Xueta

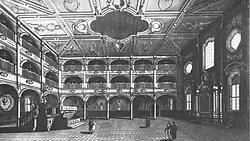
The Synagogue of Livorno (built in the 17th century), a city of reference for the Majorcan crypto-Jews

From 1640, the descendants of the converts began a marked process of economic ascent and increasing commercial influence. Previously, and with some exceptions, they had been artisans, shopkeepers, and retail distributors, but starting from this time and for reasons not well explained, some began to focus strongly on economic activity: they created complex mercantile companies, participated in foreign trade, coming to control, at the time of the end of the inquisitorial trials, 36% of the total, dominating the market for insurance and retail commerce of imported products. Other companies were usually owned by , and they gave part of their profits to works of charity in benefit of the "community", unlike the rest of the population, who made charitable donations to the Church.